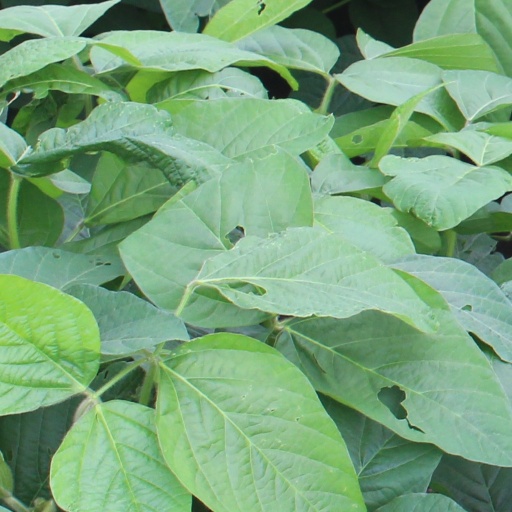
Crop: soybean